VF-10

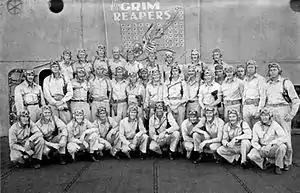
VF-10 pilots on during the Guadalcanal Campaign (2nd Commander of VF-10 William R. "Killer" Kane (8 claims) in front row on knee, 5th from right).

VF-10 was established at NAS San Diego flying the Grumman F4F Wildcat. The first commanding officer was James H. Flatley fresh from the Battle of the Coral Sea. The "Grim Reapers" deployed with to the Southern Pacific in October 1942 where they participated in the Battle of Guadalcanal. As part of that campaign, the "Grim Reapers" played a pivotal role in defending the "Enterprise" and its task force during the Battle of Santa Cruz Islands from 25-27 October 1942.